Yucca Mountain nuclear waste repository

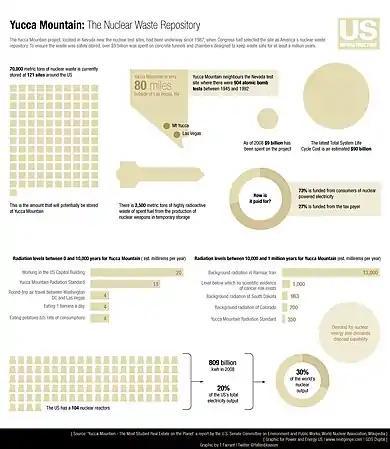
An infographic about the Yucca Mountain nuclear waste repository

Spent nuclear fuel is the radioactive by-product of electricity generation at commercial nuclear power plants, and high-level radioactive waste is the by-product of reprocessing spent fuel to produce fissile material for nuclear weapons. In 1982, Congress established a national policy to solve the problem of nuclear waste disposal. This policy is a federal law called the Nuclear Waste Policy Act, which made the U.S. Department of Energy (DOE) responsible for finding a site, building, and operating an underground disposal facility called a geologic repository. The recommendation to use a geologic repository dates to 1957, when the National Academy of Sciences recommended that the best way to protect the environment and public health and safety is to dispose of the waste in rock deep underground.